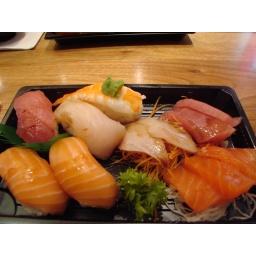
Un piatto di sushi in un bar di Melbourne.. ottima alternativa al solito fish n' chips!